El Cid

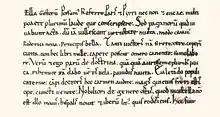
First paragraph of the "Carmen Campidoctoris", the earliest literary treatment of El Cid's life, written to celebrate El Cid's defeat of some counts and champions

The name "El Cid" is a modern Spanish denomination composed of the article "el" meaning "the" and "Cid", which derives from the Old Castilian loan word "Çid" borrowed from the dialectal Arabic word سيد "sîdi" or sayyid, which means "lord" or "master". The Mozarabs or the Arabs that served in his ranks may have addressed him in this way, which the Christians may have transliterated and adopted. Historians, however, have not yet found contemporary records referring to Rodrigo as "Cid." Arab sources use instead "Rudriq", "Ludriq al-Kanbiyatur" or "al-Qanbiyatur" ("Rodrigo el Campeador").